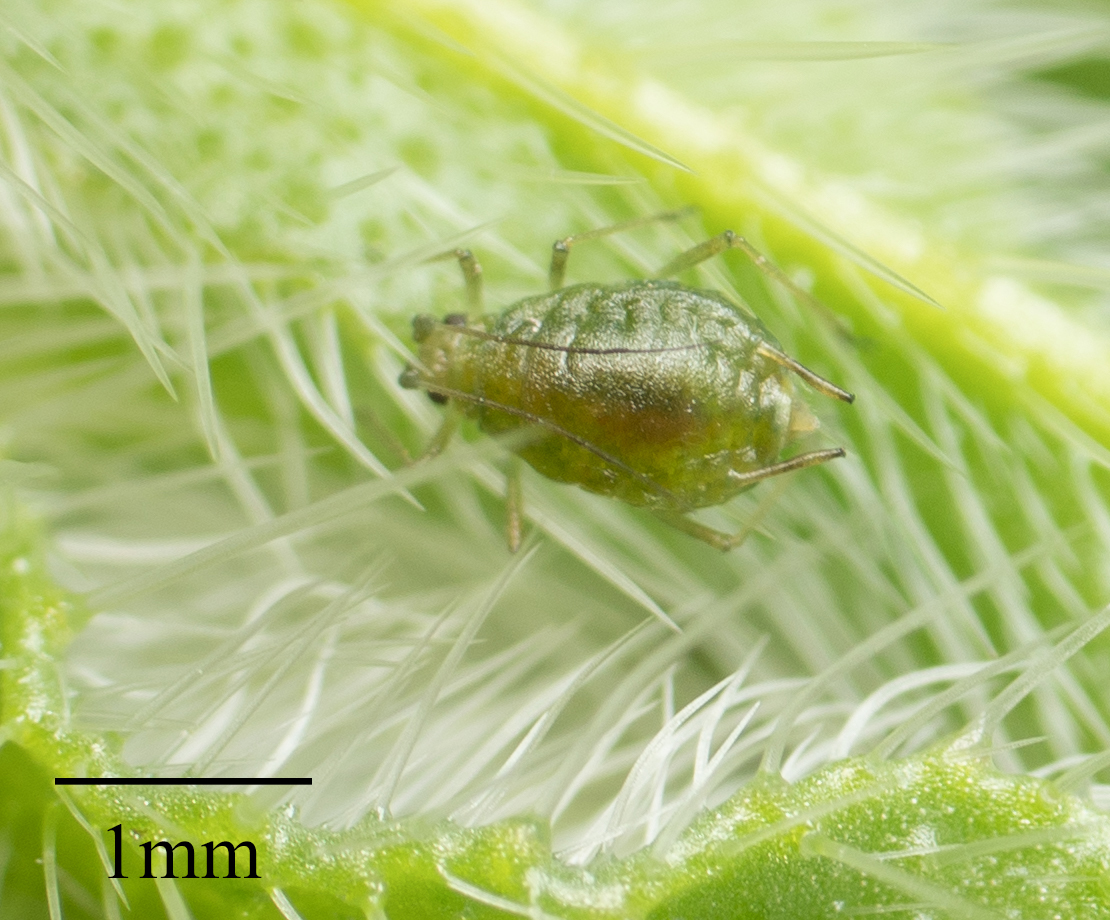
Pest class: green_peach_aphid